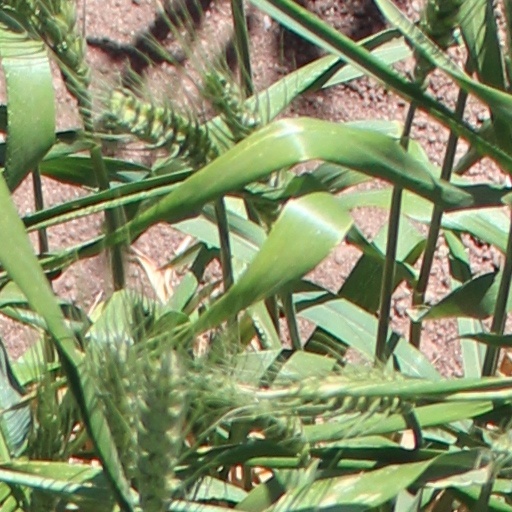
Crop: wheat